Adelaide Football Club

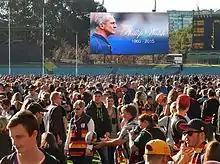
Fans gather at Adelaide Oval to pay tribute to Phil Walsh.

Tragically, on 3 July, two days prior to Adelaide's then-scheduled round 14 match against , coach Phil Walsh was stabbed to death by his son at the age of 55 in his Somerton Park home. His son Cy Walsh would later be found not guilty of murder due to mental incompetence and placed under a lifetime psychiatric supervision licence, ordering that he be detained indefinitely in a secure psychiatric facility. The tragedy was followed by an outpouring of sympathy and tributes from the club's fans and the wider AFL community. The match against the Cats was cancelled, with both teams receiving two premiership points each. Adelaide's SANFL team's match against , scheduled for the next day, was postponed until later in the season.